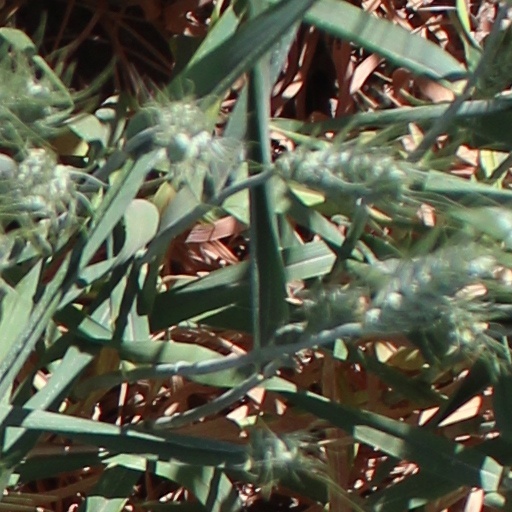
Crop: wheat